Femoral nerve dysfunction

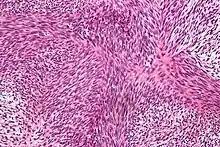
Image of peripheral nerve sheath tumor under microscope

The symptoms of femoral neuropathy is due to either specifically just the femoral nerve or several damaged nerves. This local cause of damage to just the femoral nerve is termed mononeuropathy. Although damage to the femoral nerve is uncommon due to its location, there are numerous risk factors including injuries, prolonged pressure and damage from diseases that can still lead to such neuropathy. These include: